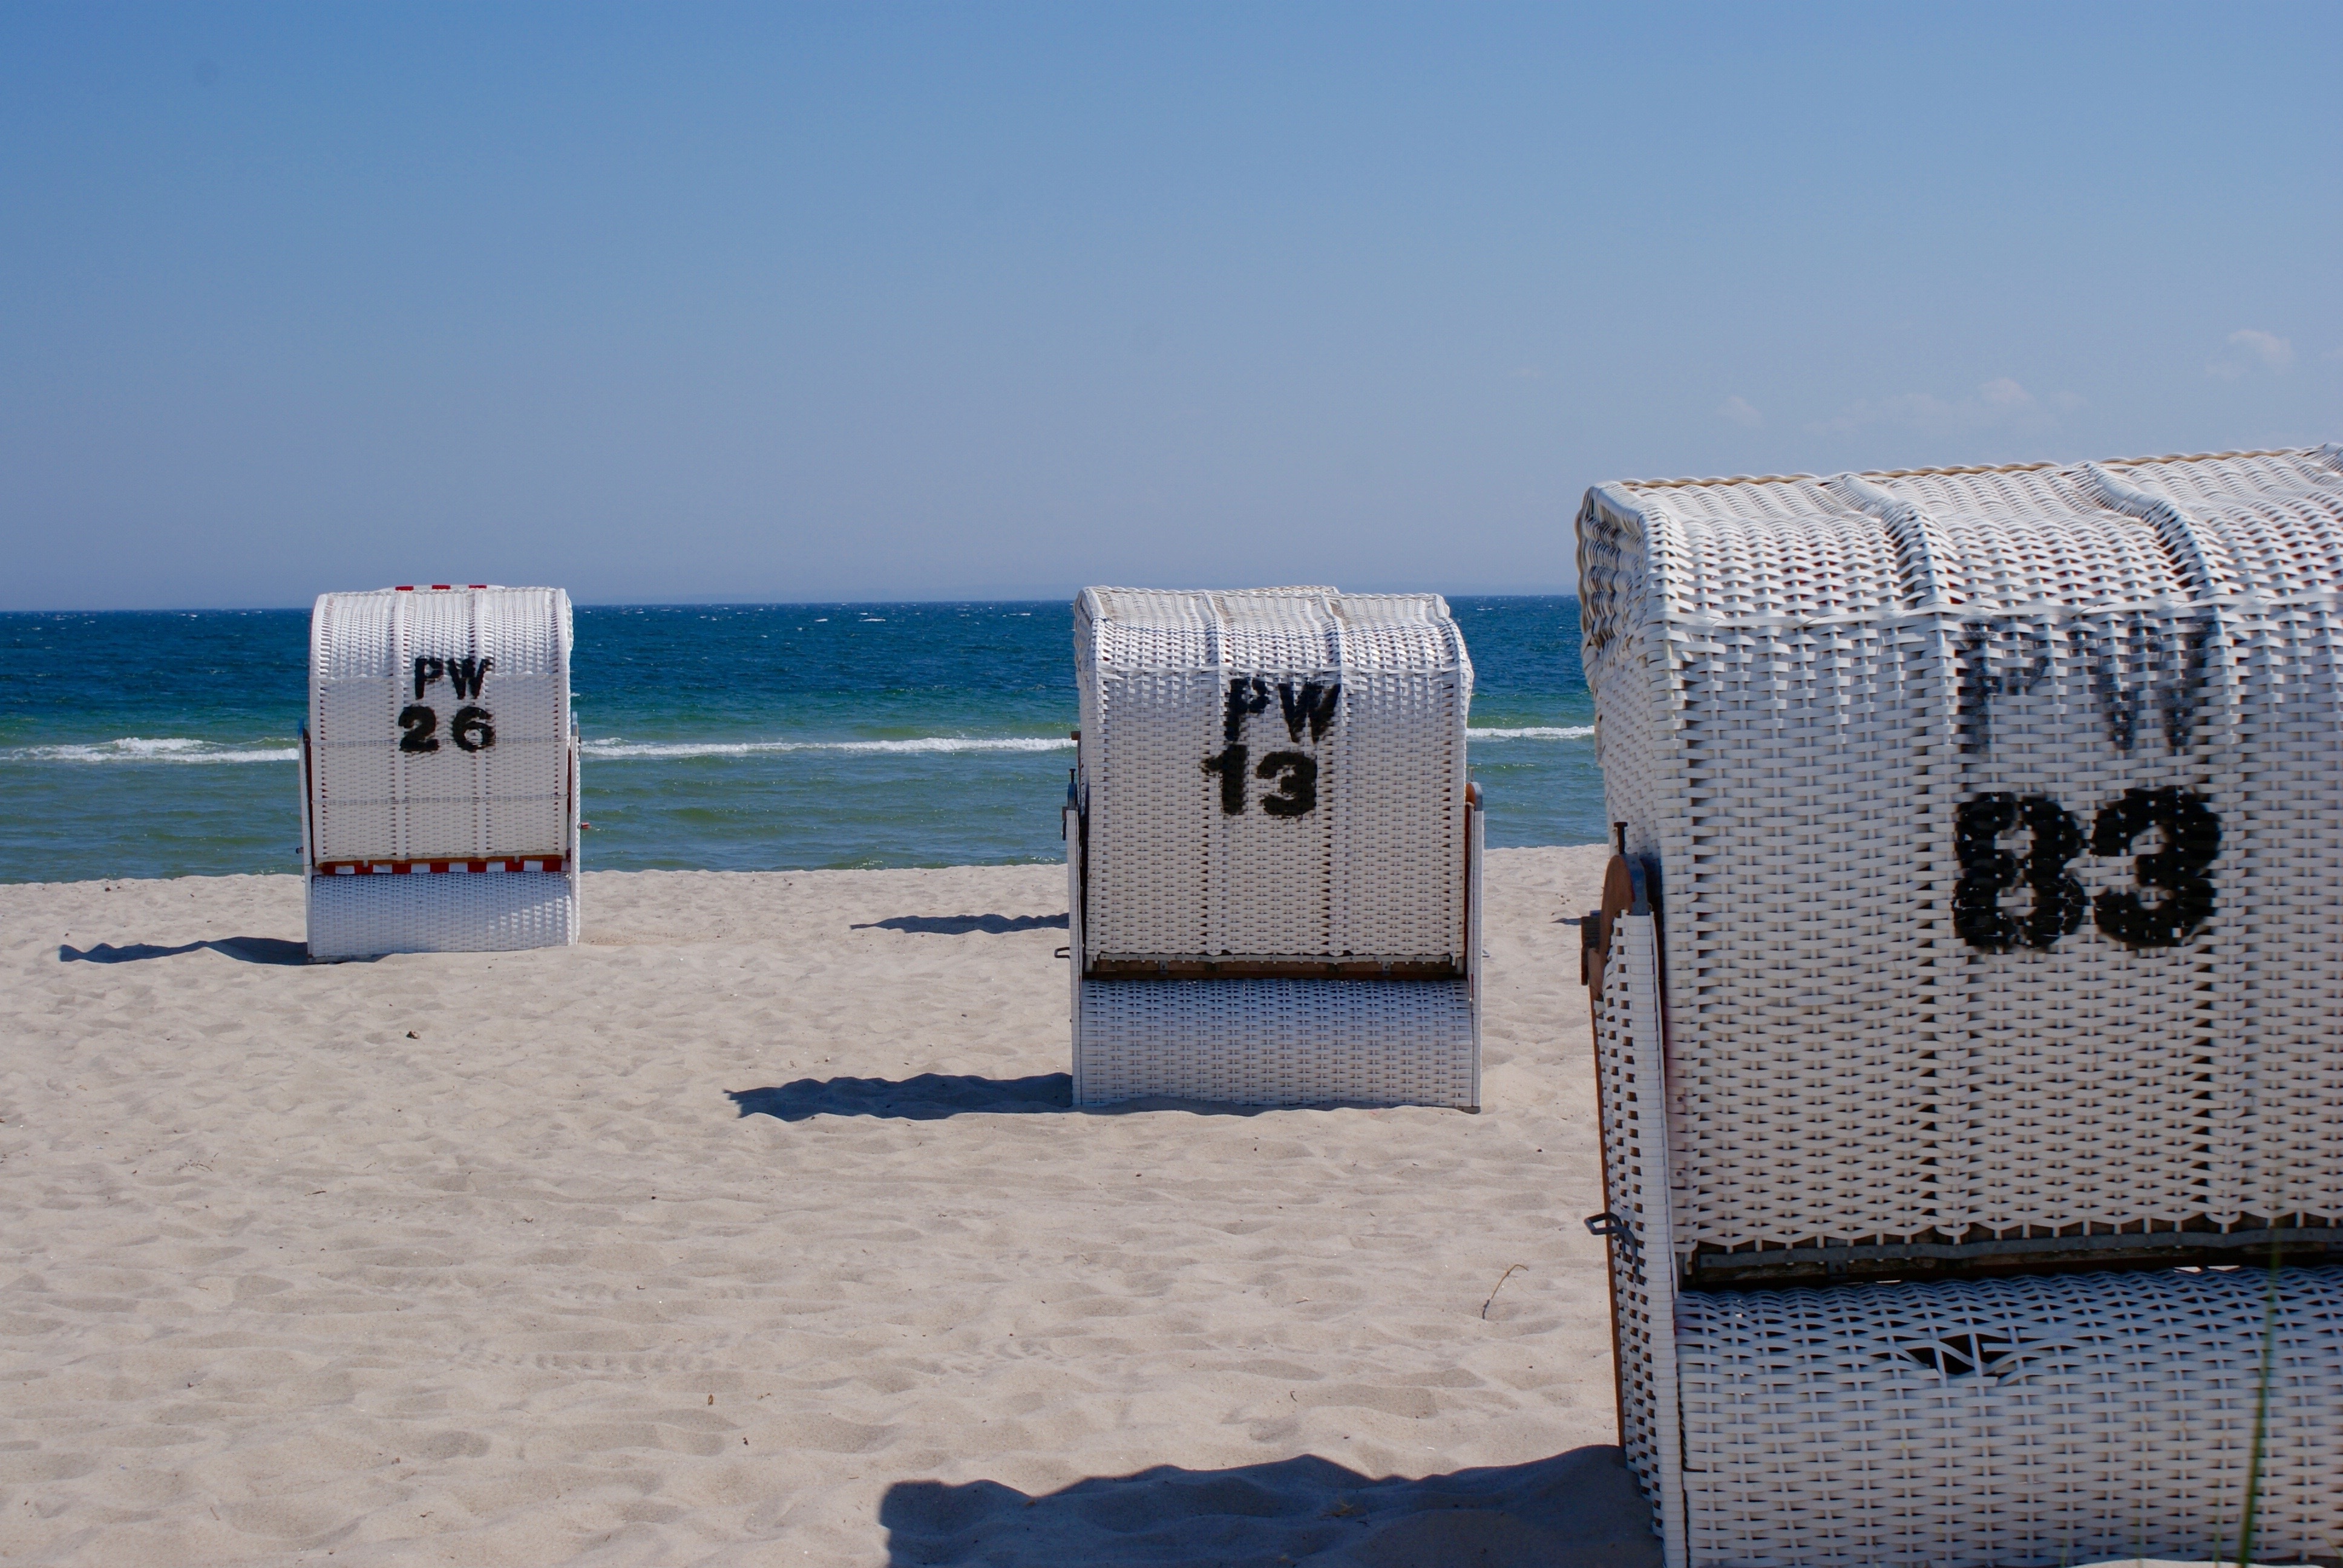
beach, sea, coast, water, sand, ocean, vacation, travel, holiday, blue, material, baltic sea, northern germany, sand beach, seaside resort, baltic sea world, beach landscape